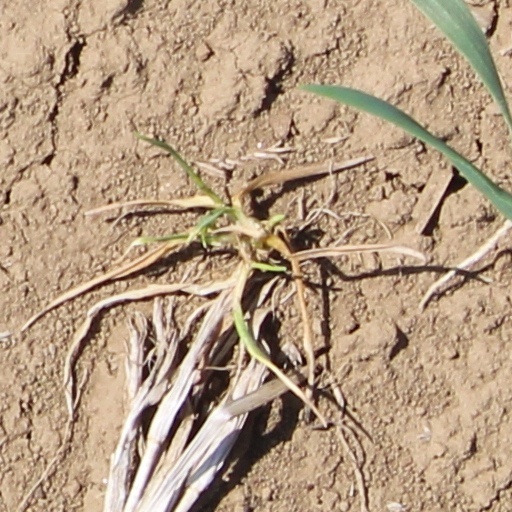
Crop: wheat